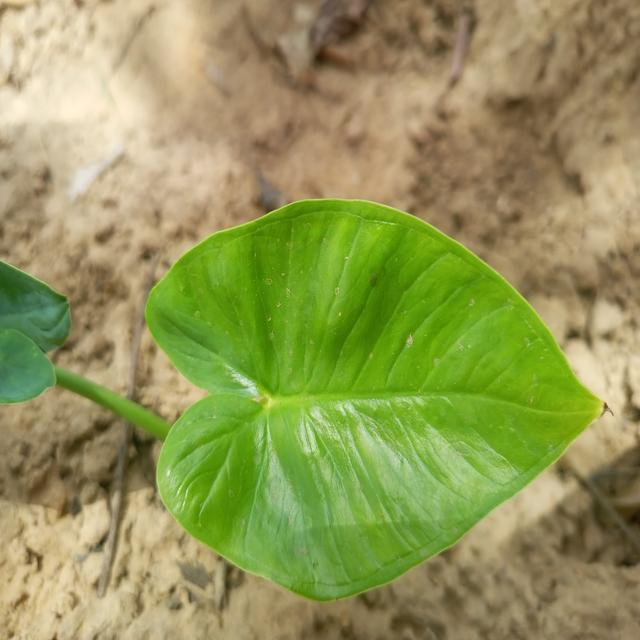
Label: Healthy